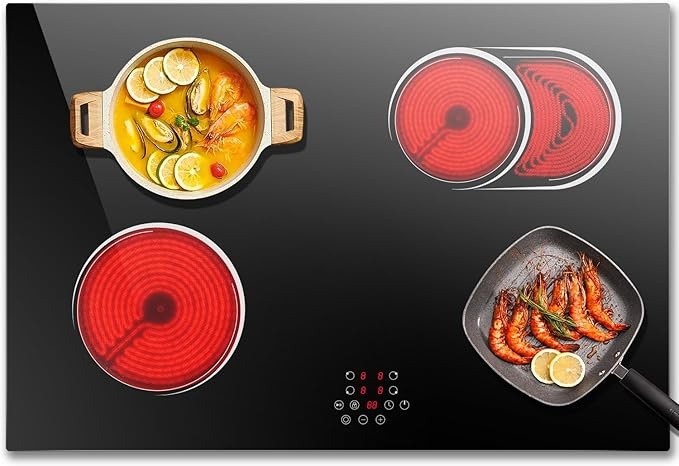
30 Inch Electric Cooktop with 4 Burner, 6400W Electric Stove top with Touch Control, Built-in Ceramic Cooktop, Pause, Safety Lock, Extended Zone & Timer, 220V Hard Wire, Nefaracy
Brand: Nefaracy
About This 【6400W High Power】The 30 inch electric cooktop has 4 high power burners, and the power of the 4 stoves is 1200W, 2000W, 1100W/2000W,1200W. Moreover, extended area will increase the power after using the expansion function. If you have a large family, cooking dinner with this electric stove will greatly improve efficiency. Cooking four dishes at the same time, saves time and effort.The electric stove is a built-in design, and the cutout size is: 29.13in * 19.29in. 【Diverse Functions】One of the advantages of the 30 inch electric stove is that it includes a number of useful functions. The following safety features are included: child lock, pause, timer, auto shutdown, overheat prevention, and residual heat indication.They ensure your culinary safety from all angles. The stop and 99-minute timer settings allow you to cook more freely and enjoy the modern kitchen. 【Electric Stove with Extended Area】The 30 inch electric cooktop includes 4 burners, one of which is an extended zone consisting of two separate heating components. Cooking on an electric stove allows you to utilize larger and more diverse cookware. Barbecue and hot pot are no longer challenging. The oval expansion zone dimensions are 165mm*270mm. 【Touch Control & 9 Power Levels】Electric stove is touch control, and the knob-free design makes the panel simpler.Whether you're a beginner in the kitchen or an expert chef, accurate temperature control may make cooking easier.The electric cooktop has 9 power levels and can be precisely regulated from heating to frying using nine temperature settings.You just need clicking to select the power. 【Compatible with different cookware】220V electric stove top has a black glass surface,the glass surface is smooth and durable.This electric cooktop is appropriate for many types of cookwares, including iron and stainless steel. In addition, the black glass cooktop is incredibly simple to clean. We also offer you with a scraper for removing difficult spots. Overview Color : 30 Inch Touch Material : Ceramic Special Feature : Timer Brand : Nefaracy Heating Elements : 4 Product Dimensions : 19.6"D x 29.5"W x 3"H Wattage : 6400 watts Controls Type : Touch Voltage : 220 Volts Burner type : Radiant
Category: Home & Garden > Kitchen & Dining > Kitchen Appliances > Cooktops